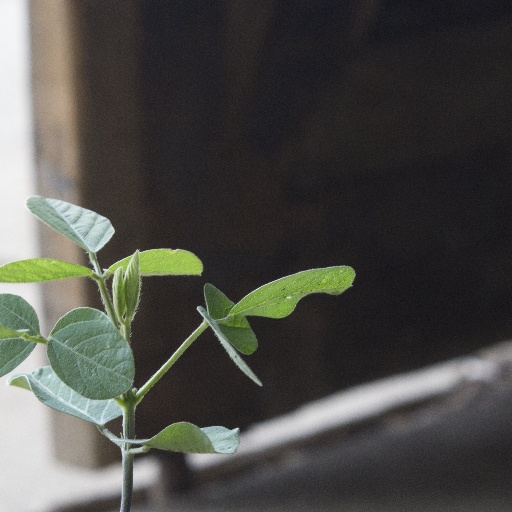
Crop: soybean